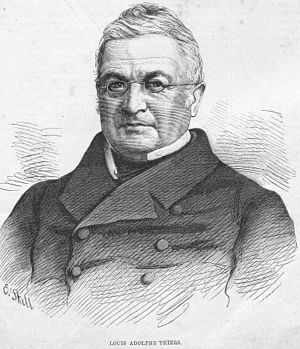
Adolphe Thiers
Louis-Adolphe Thiers var en fransk politiker og historiker.